Neil MacFarlane (footballer)

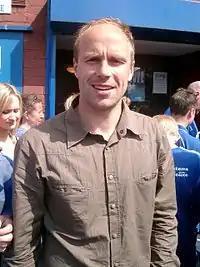
MacFarlane outside Palmerston Park, Dumfries in 2008

Neil MacFarlane (born 10 October 1977) is a Scottish professional football coach and former player, who is assistant first team coach of club Brentford and head coach of Scotland U19.